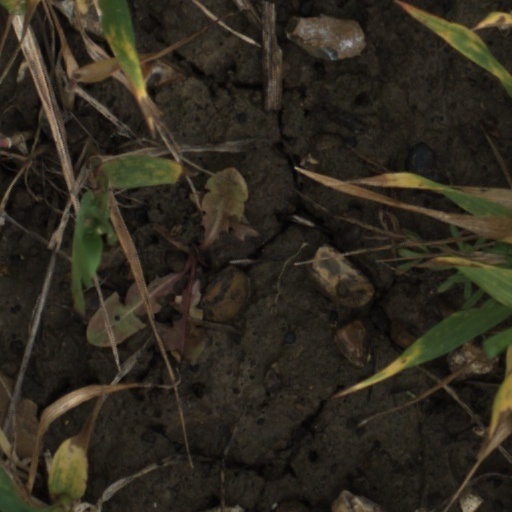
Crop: wheat